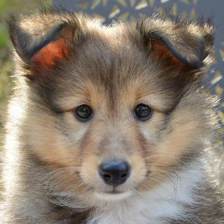
Label: animals